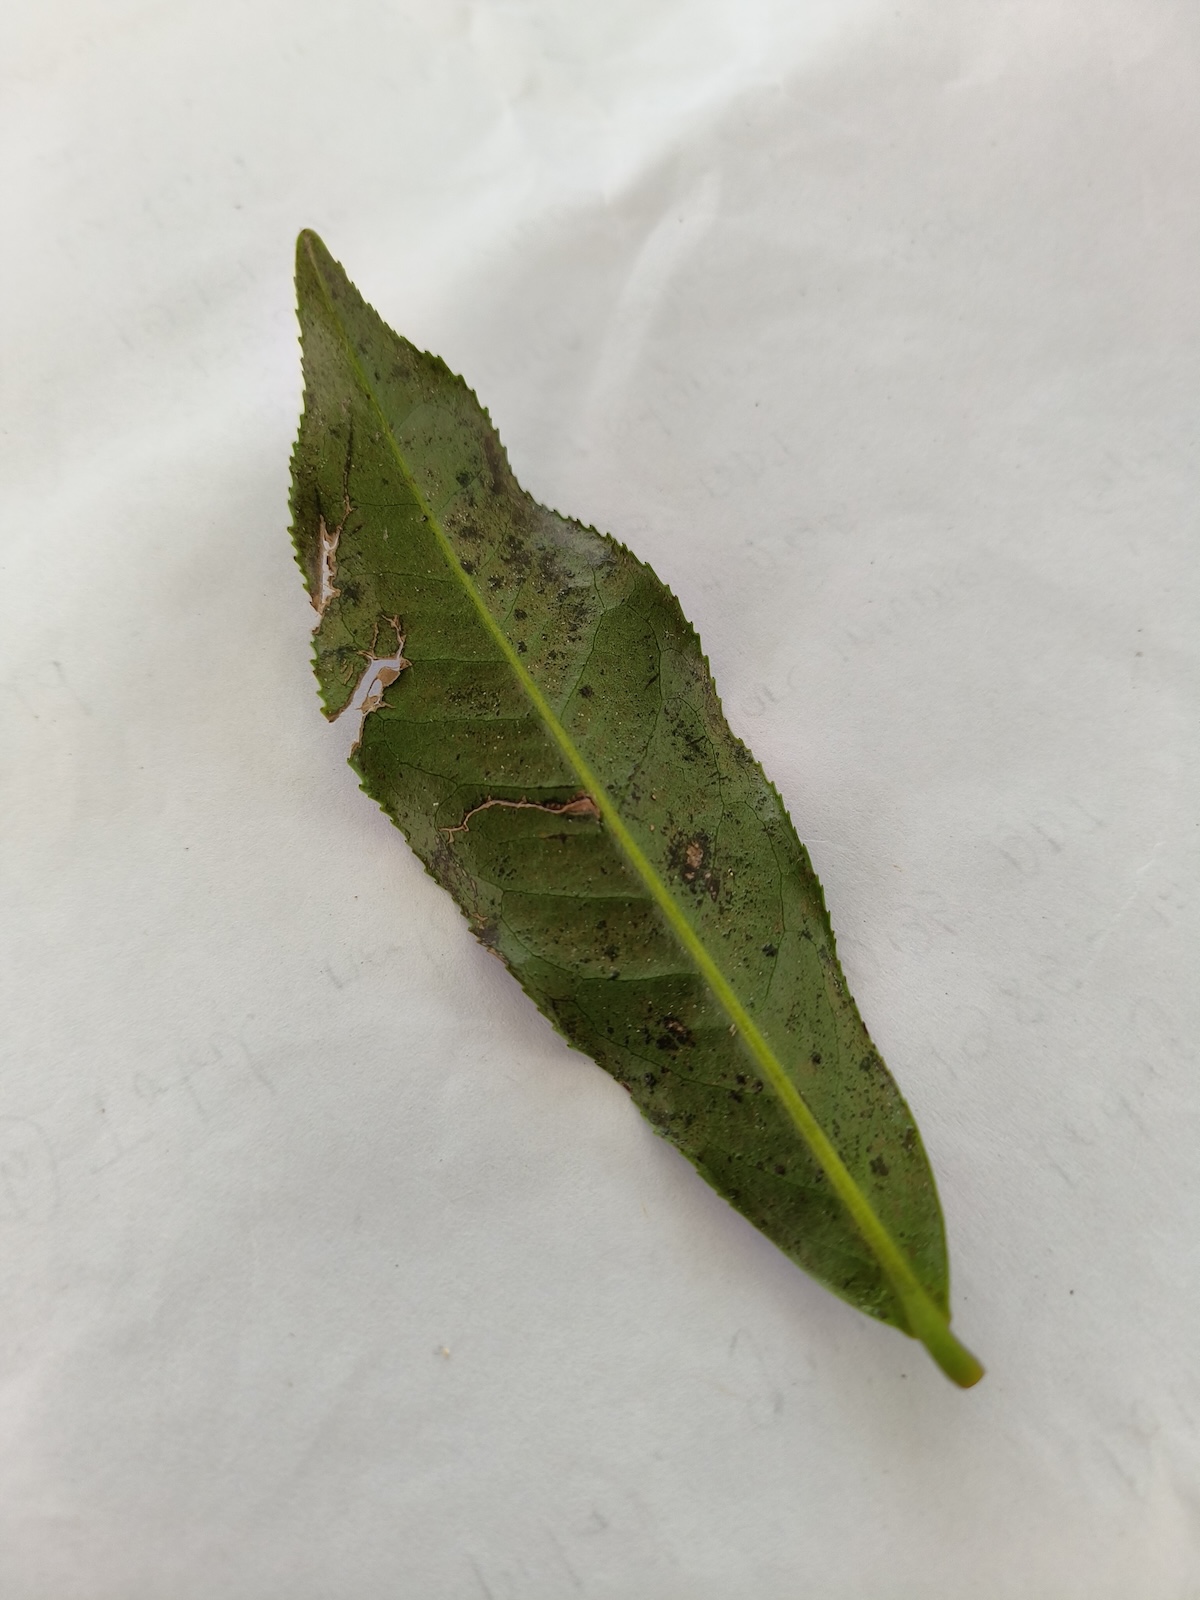
Label: Brown Blight